Zhao Hongzhu

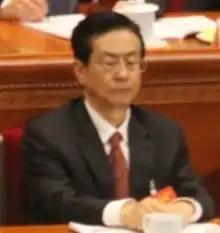
Zhao in 2017

Zhao Hongzhu (born July 1947) is a retired Chinese politician and a previous member of the Chinese Communist Party's national leadership. Zhao served as the Deputy Secretary of the Central Commission for Discipline Inspection (CCDI), the Communist Party's anti-corruption agency, as well as a Secretary of the Central Secretariat.